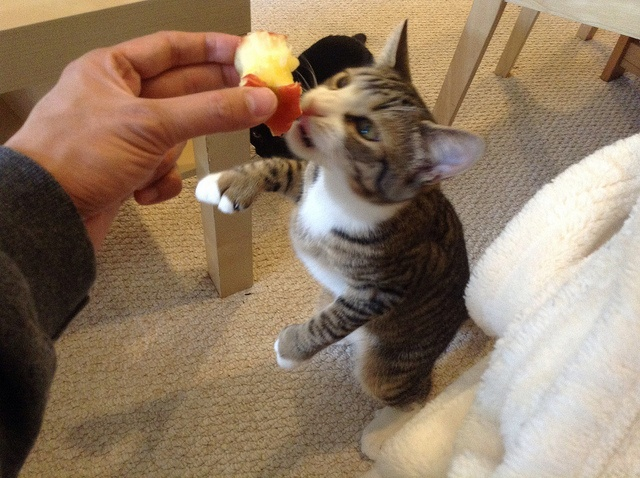
a person that is feeding a cat an apple
A cat standing on two legs eating an apple.
A grey and white tabby cat smelling an apple.
A person feeding a cat a piece of apple in a room.
A cat is standing on its back legs to reach a person's hand holding an apple core.